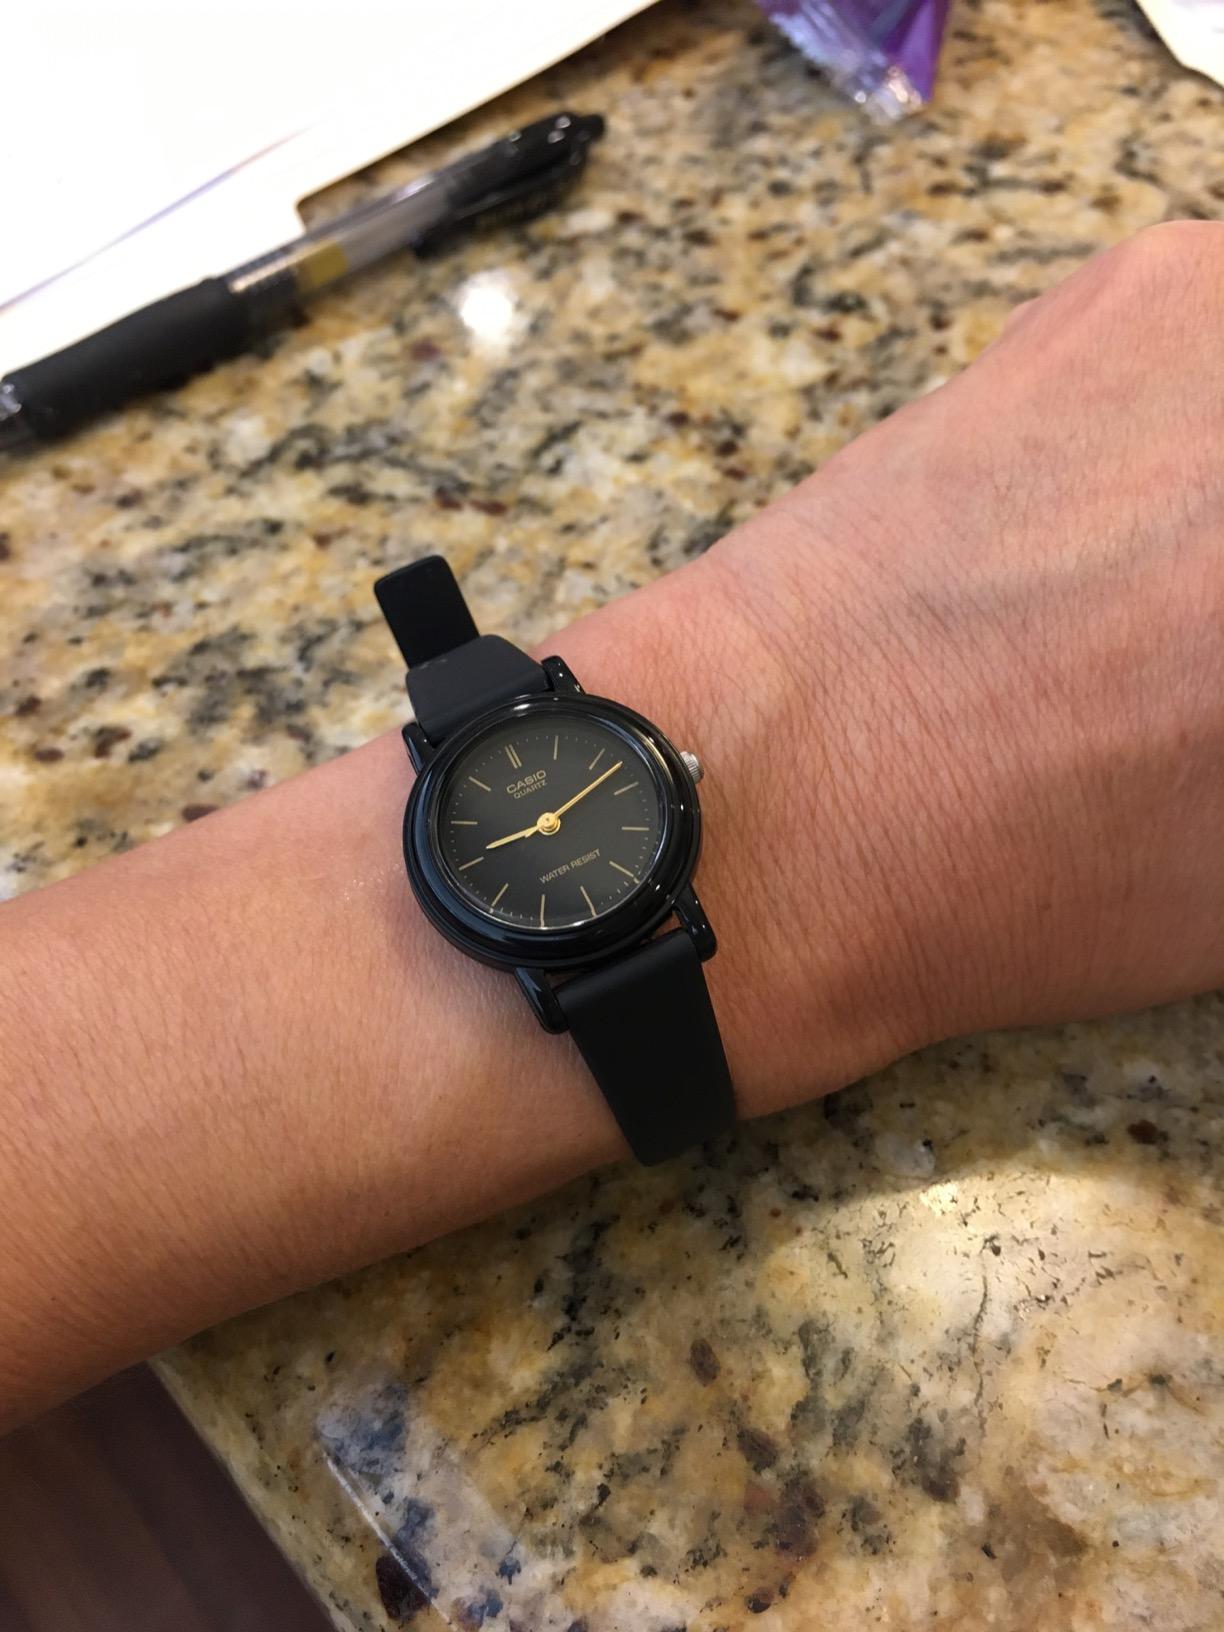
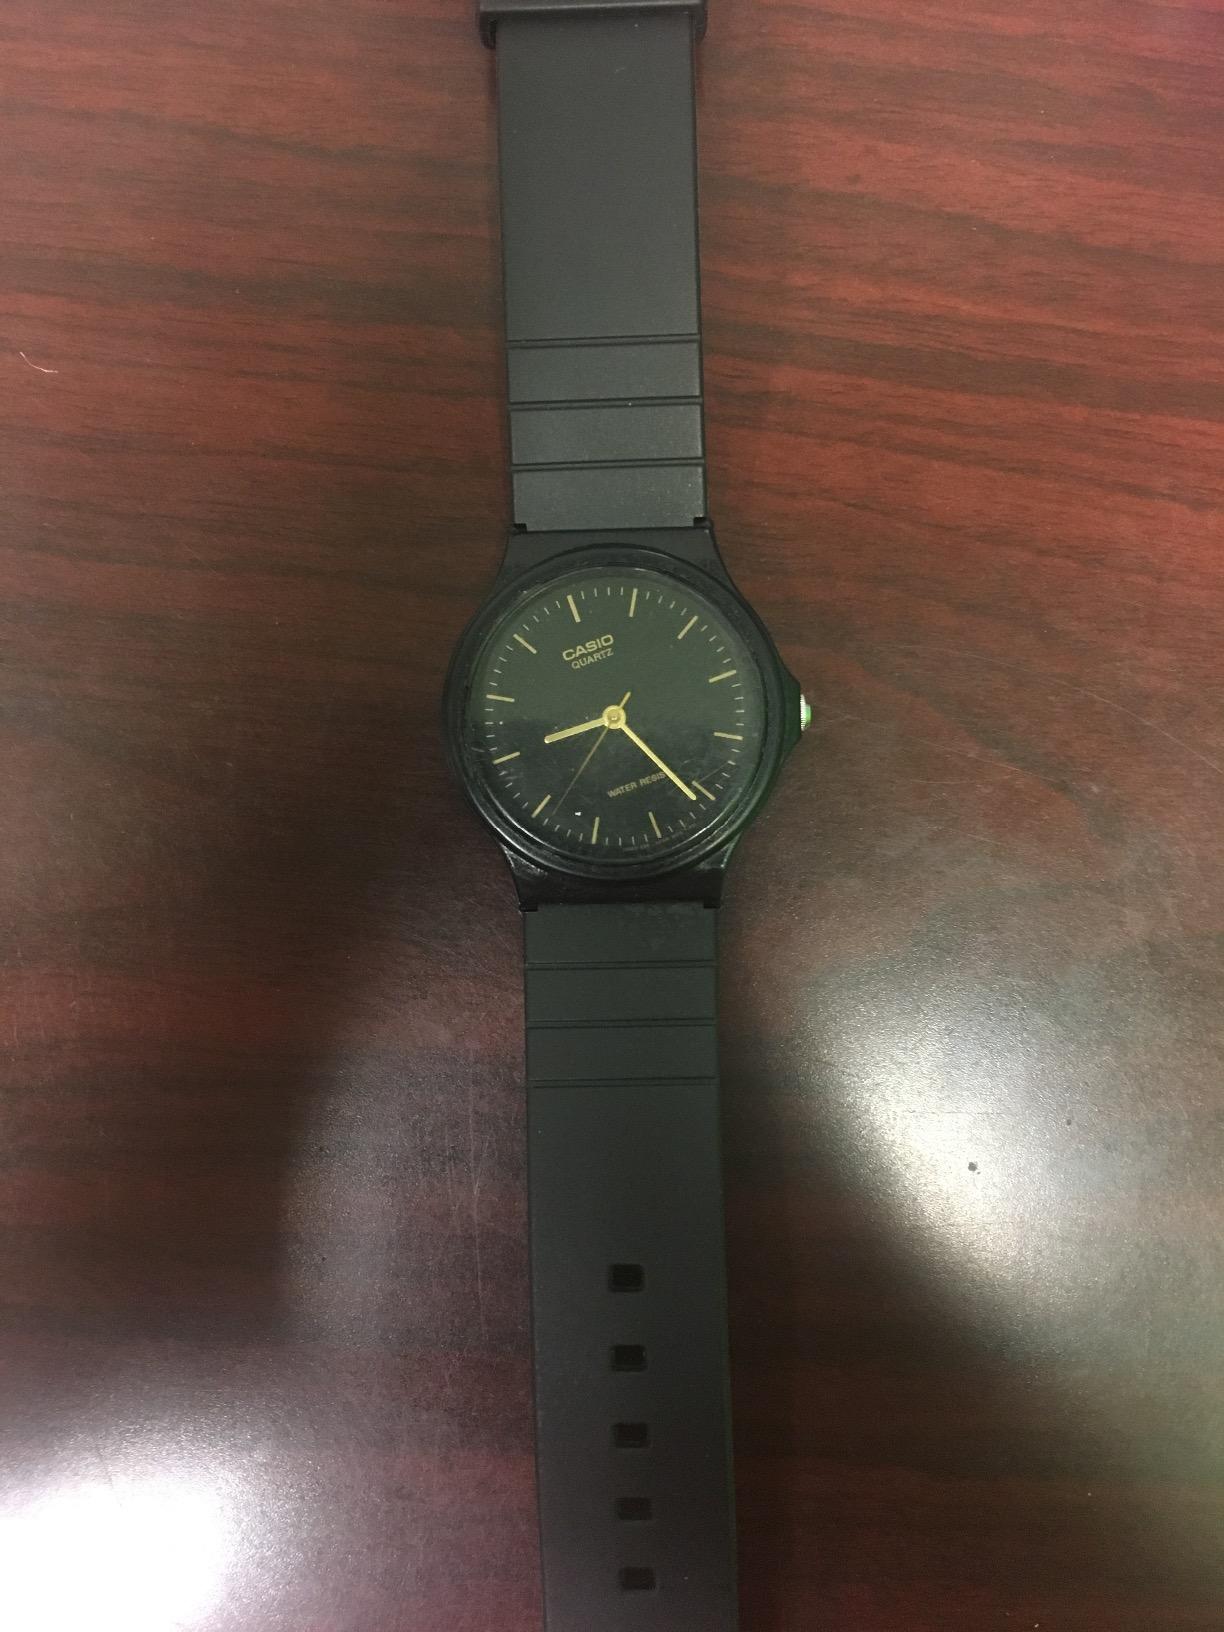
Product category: accessories_watch
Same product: no